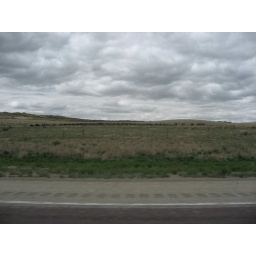
These cows were all walking in a single file line. Stupid cows.